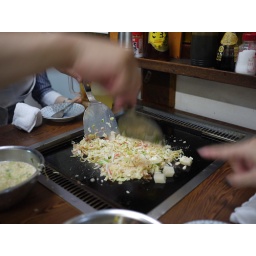
Prepared on the hot plate in the table